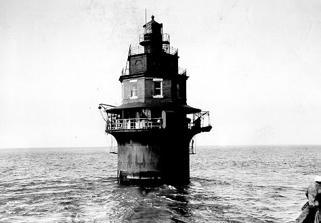
Building: Elbow of Cross Ledge Light
Country: Unknown
Year built: 1910
Lighthouse Elbow of Cross Ledge Light Elbow of Cross Ledge Light (USCG) Location middle Delaware Bay Coordinates 39°10′54″N 75°16′06″W / 39.1816°N 75.2683°W / 39.1816; -75.2683 Tower Constructed 1910 Foundation Caisson Construction Brick Automated 1951 Shape octagonal house with lantern on top Light First lit 1954 Deactivated 1953 Focal height 61 feet (19 m) Lens Fourth order Fresnel lens Characteristic Iso W 6s The Elbow of Cross Ledge Light was a lighthouse on the north side of the ship channel in Delaware Bay in Cumberland County , New Jersey , on the east coast of the United States , west of Egg Island Point. It was destroyed by a ship collision in 1953 and replaced by a skeleton tower on the same foundation. History This light was built to replace the Cross Ledge Light , which stood somewhat to the south-east. A projection from Cross Ledge shoal forces a slight turn in the ship channel, and it was felt that light on this projection (the "elbow") would be more useful than the older light, which stood at some distance from the present channel. Construction of the new light was considerably delayed from the first congressional appropriation in 1904. Advertisement for bids had to be repeated as there were no submissions in the first round. In addition, the setting and completion of the caisson were interrupted by a severe storm in September 1907 which drowned one worker and set a scow adrift with an inspector who was not located and rescued for two days. The first light was not exhibited until February 1910. The light was struck glancing blows by passing ships several times over the years. A story on December 19, 1954, Philadelphia Evening Bulletin recalled that the keepers slept in life jackets for fear of having to abandon the station should it be struck. This precaution proved unnecessary, but only because damage from a storm in November 1951 had resulted in sufficiently serious damage that the light was automated, controlled by the keepers of the Miah Maull Shoal Light to the south. On October 20, 1953, however, the Isthmian Lines' ore freighter Steel Apprentice , navigating in thick fog and without operable radar, struck the light head-on, knocking most of the house into the bay. The coast guard removed the wreckage and erected a steel skeleton tower on the old foundation. This light remains in service. References